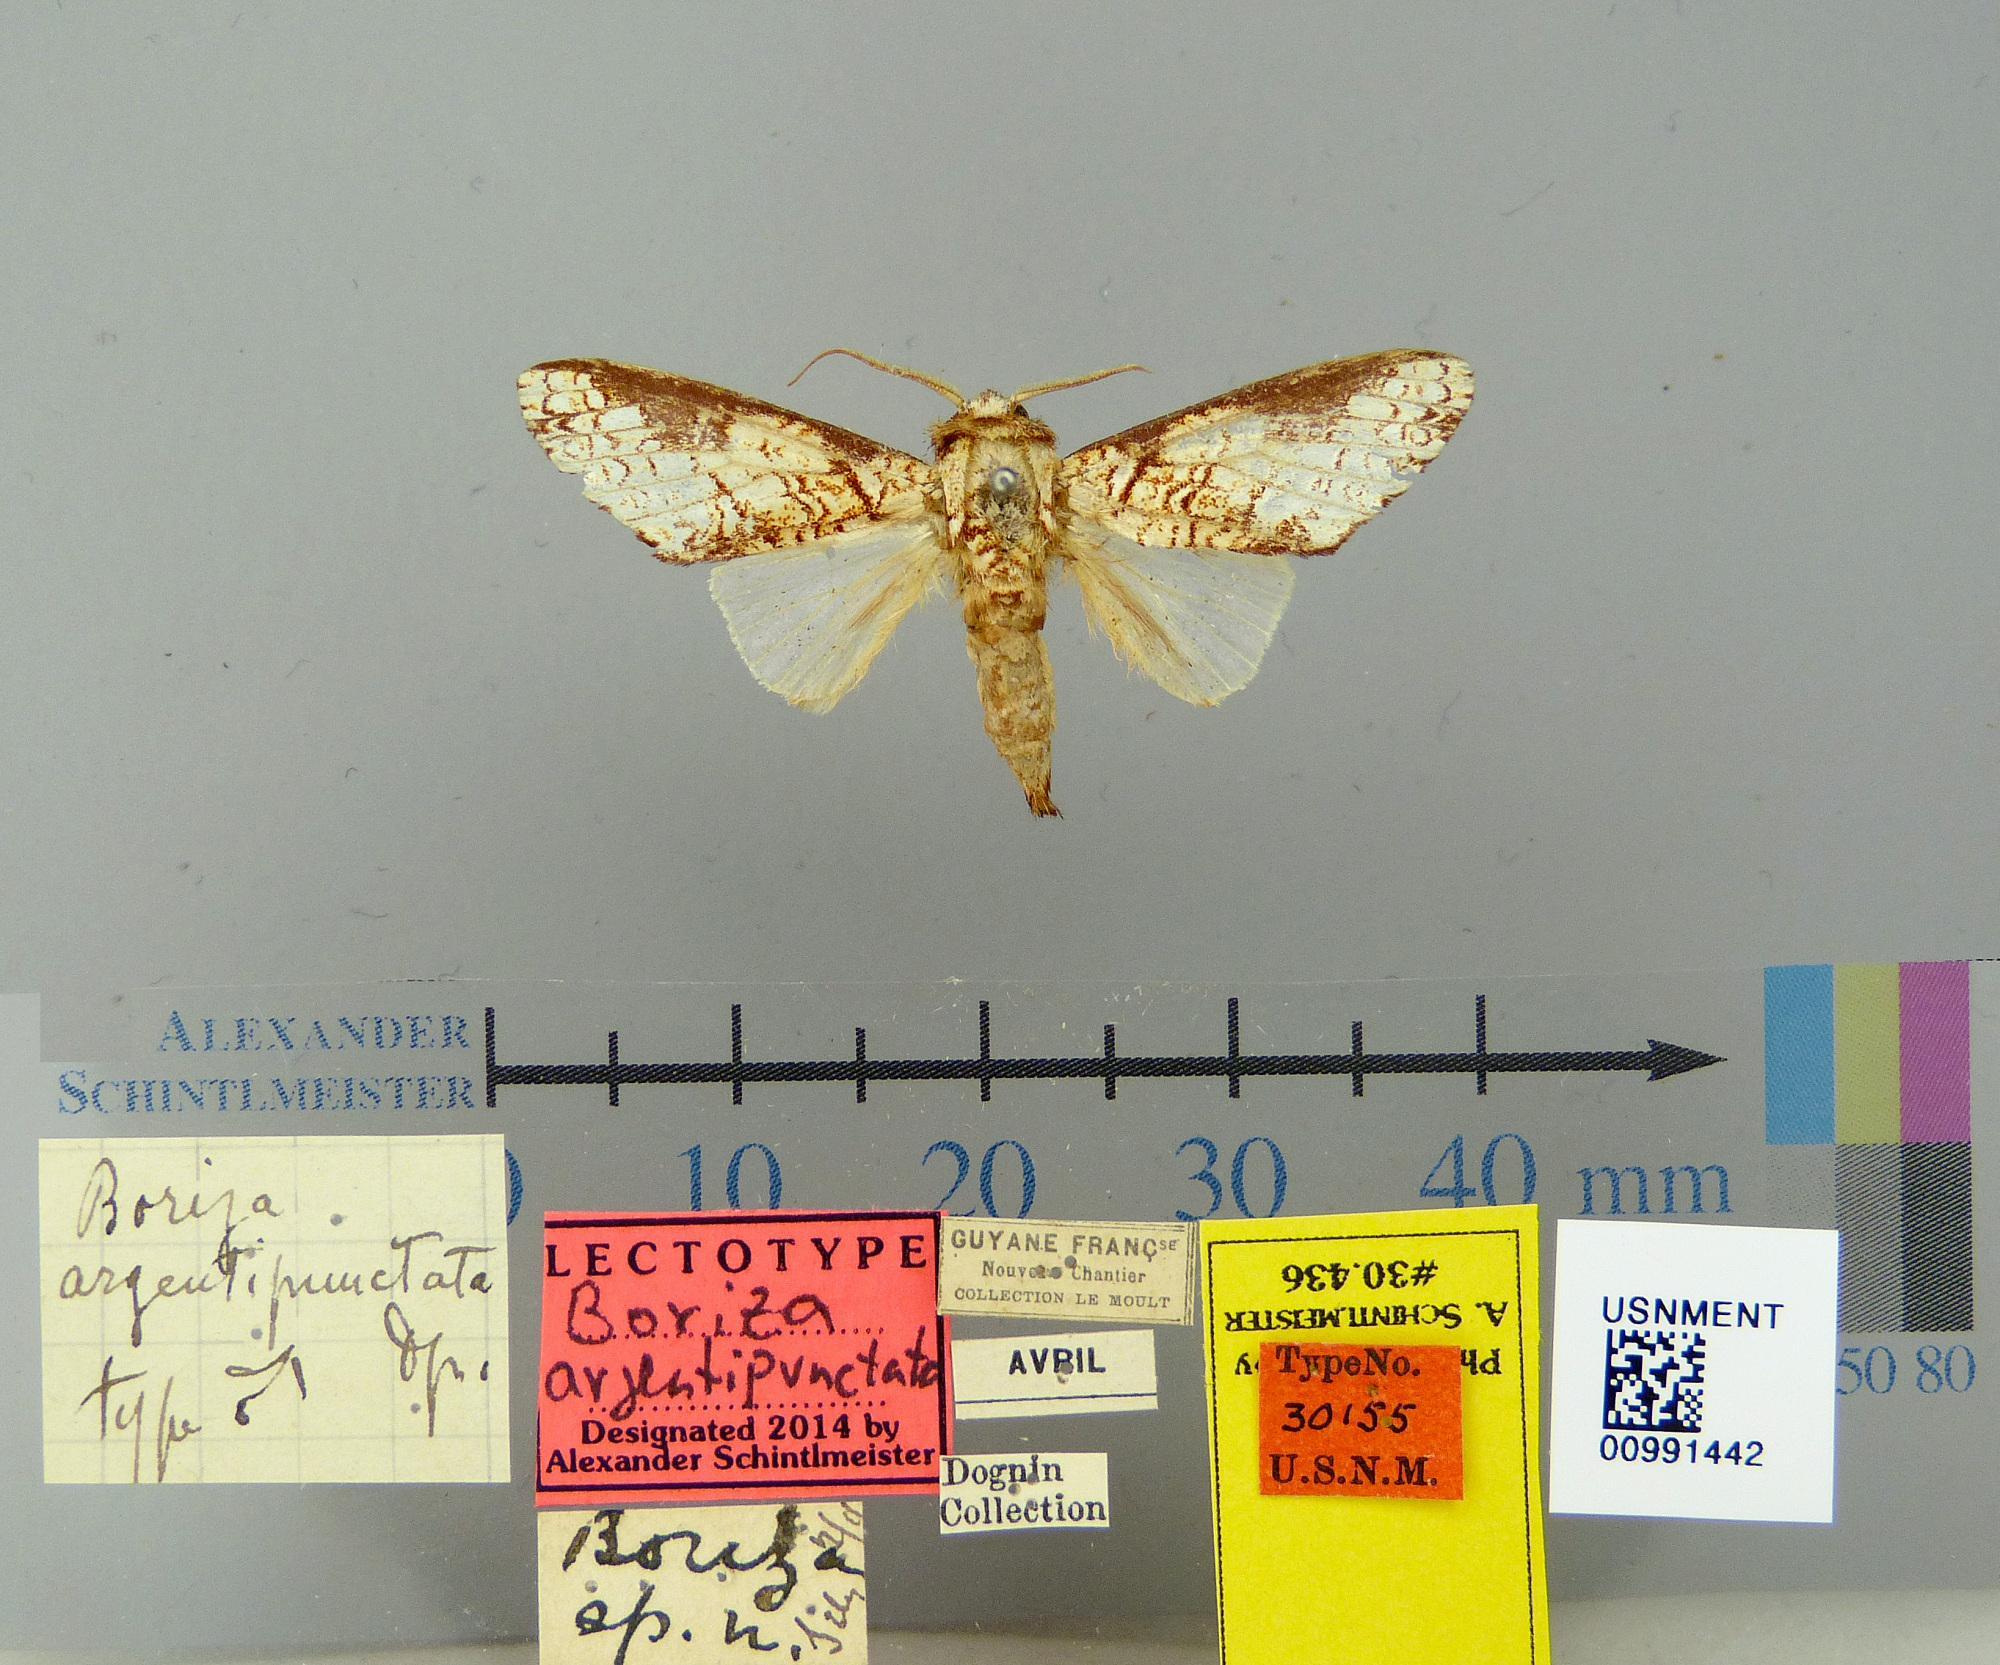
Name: Boriza argentipunctata
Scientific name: Boriza argentipunctata Dognin, 1911
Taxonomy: Animalia, Arthropoda, Insecta, Lepidoptera, Notodontidae
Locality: Guyane Francaise, Unknown, French Guiana